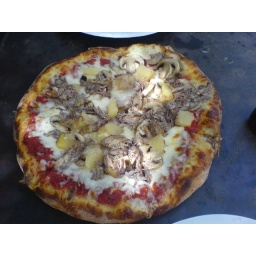
the best pizza in town @ time market